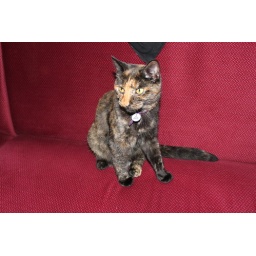
This cat wandered up to our table in The Old City Arms in Hammersmith, looking for attention.